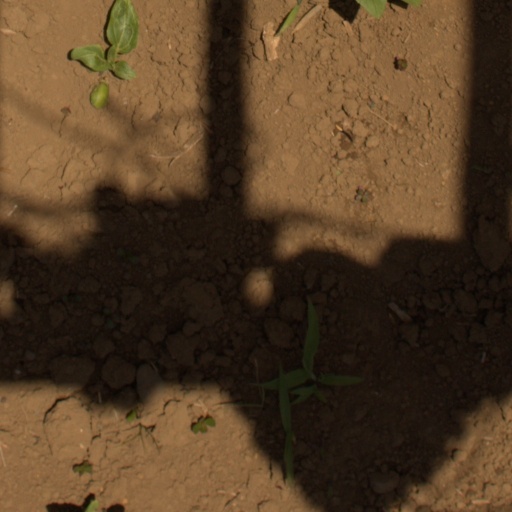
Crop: Jerusalem artichoke